Ebenhausen-Schäftlarn station

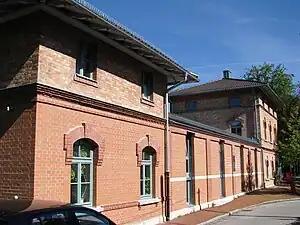

Ebenhausen-Schäftlarn station is a station on the Isar Valley Railway from Munich to Bichl in the German state of Bavaria. Since 1981, it has been a station of the Munich S-Bahn. The station building is registered as a historic building on the List of Bavarian Monuments.